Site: brandenburg
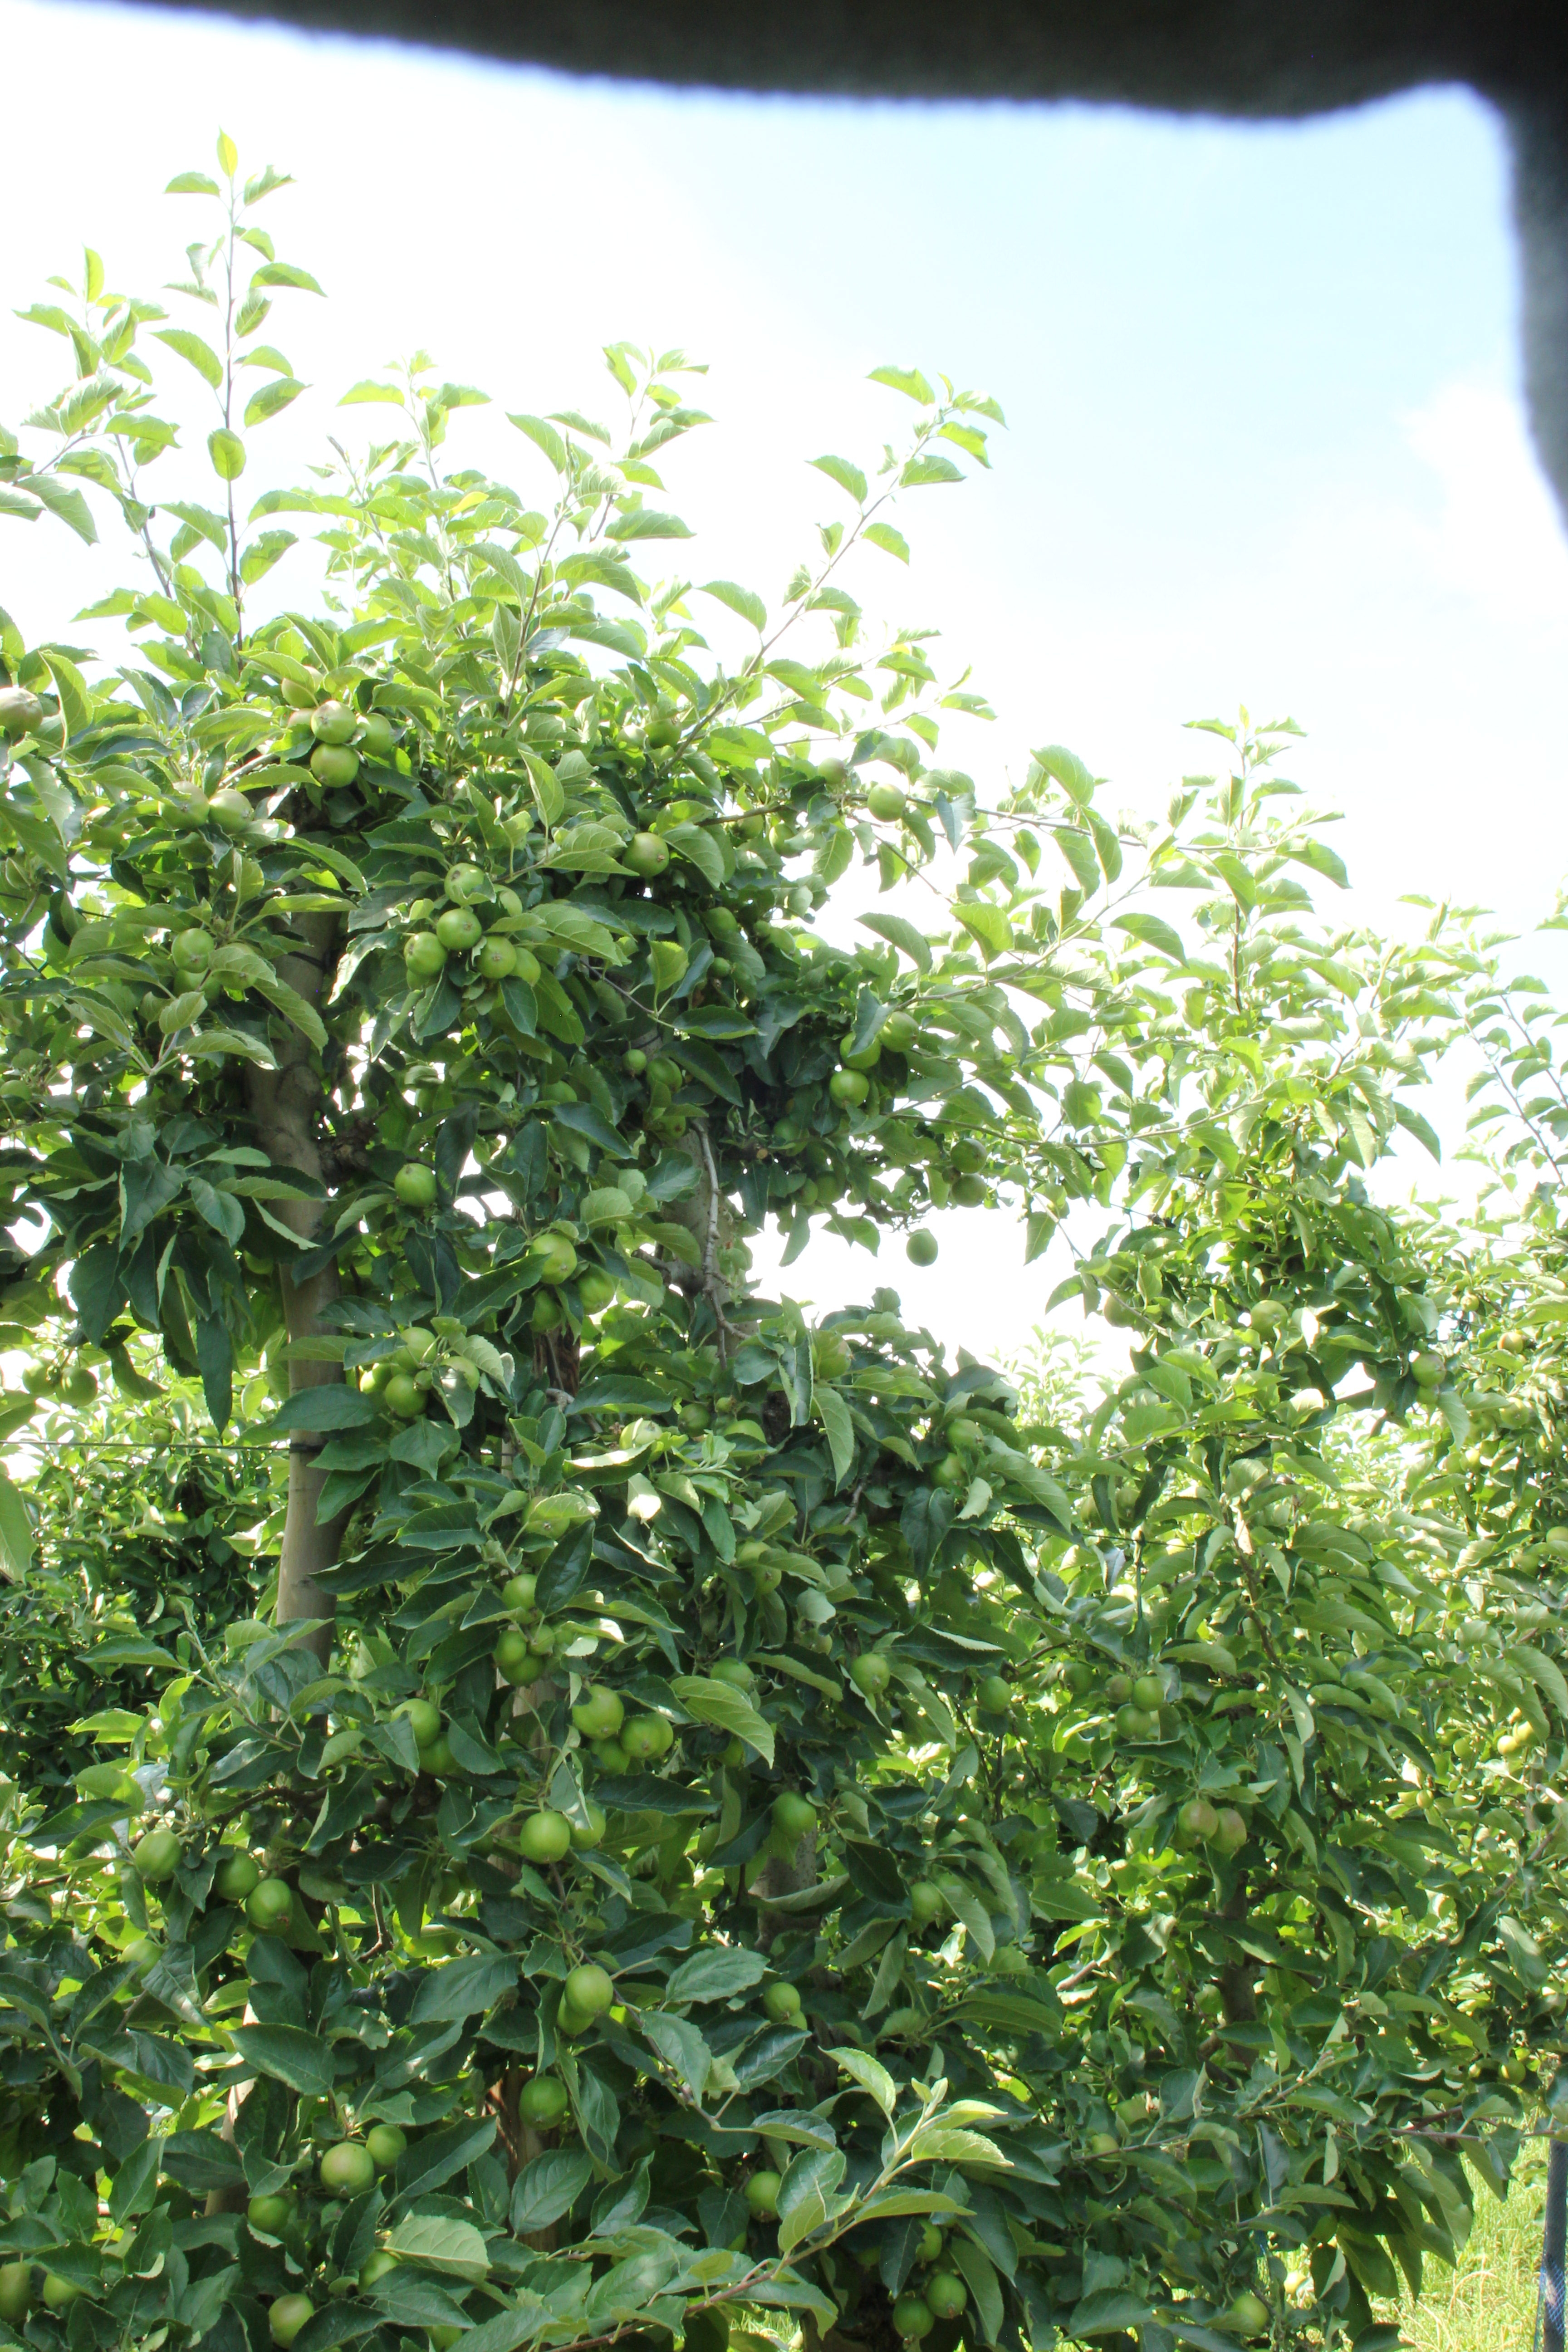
Growth stage (BBCH 74): Development of fruit